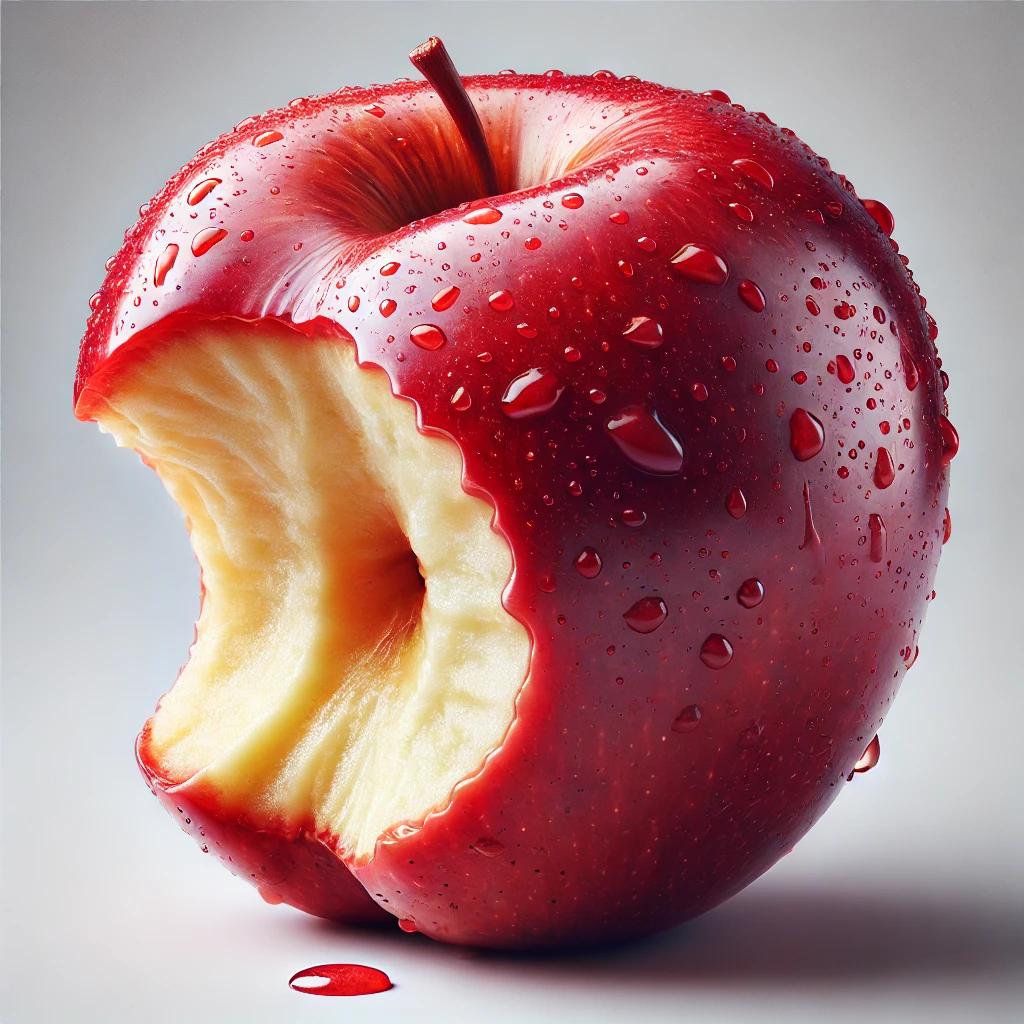
Etiqueta: orgánico